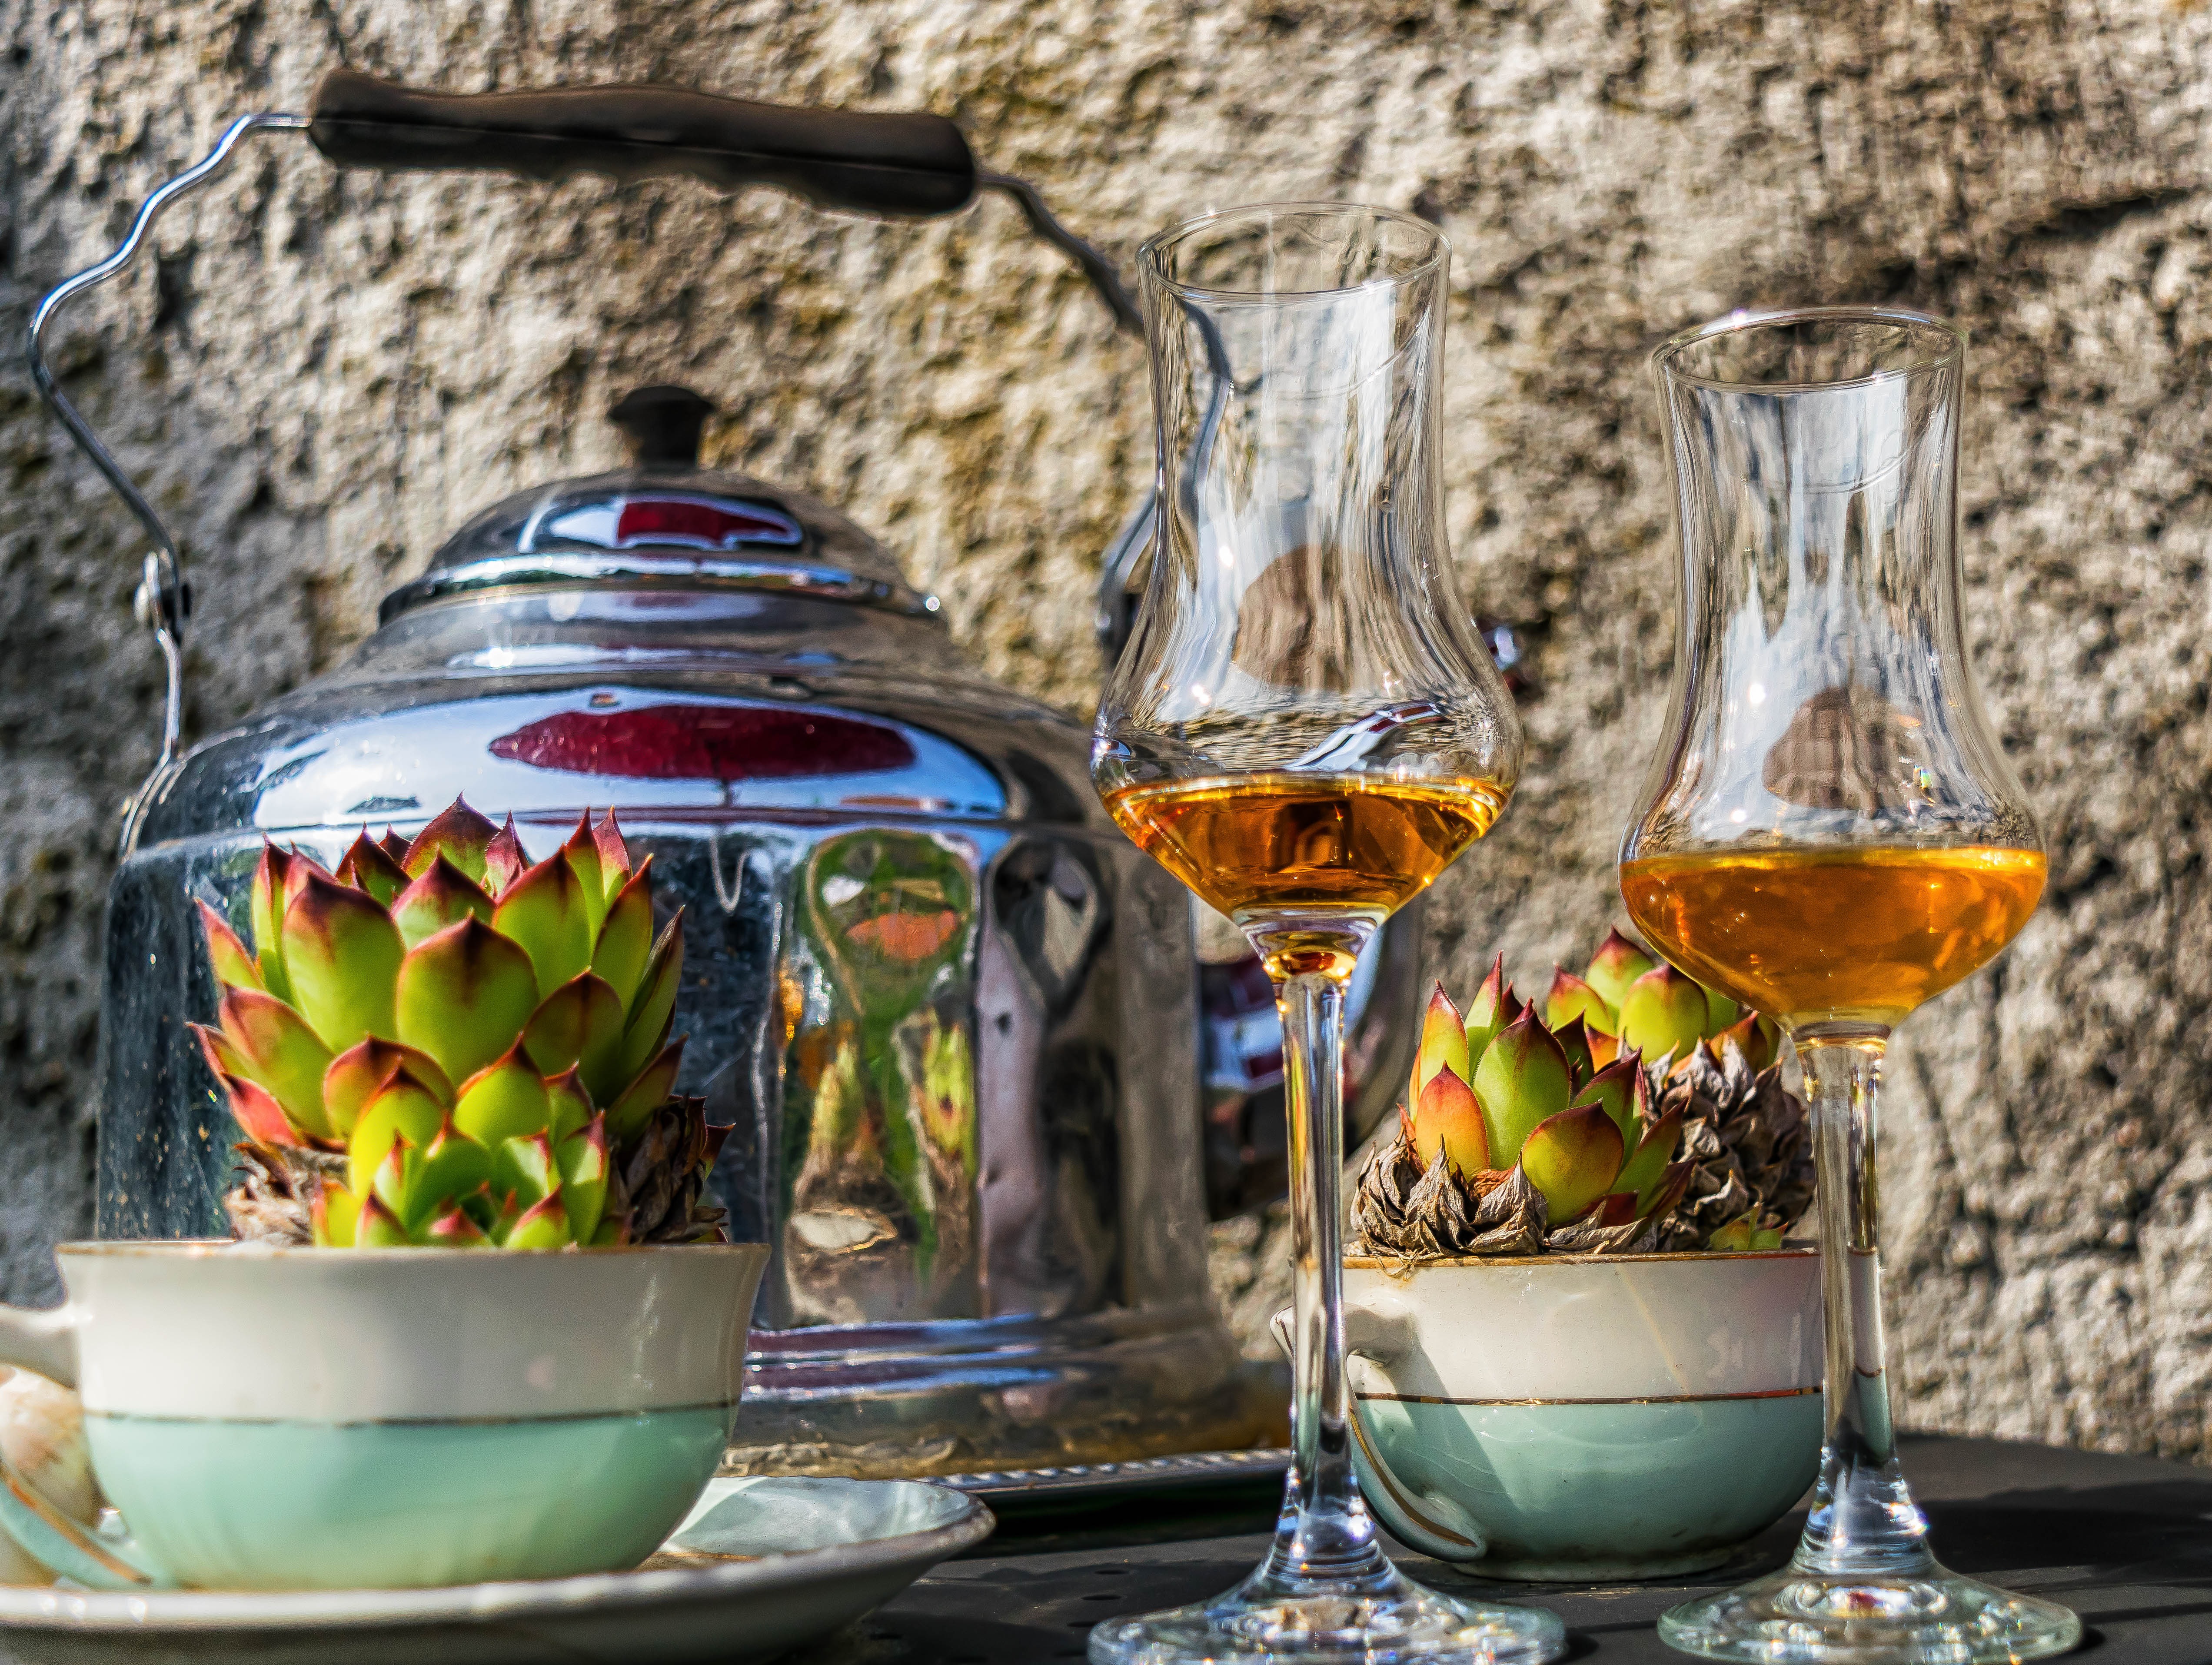
table, sweet, flower, glass, summer, food, produce, drink, garden, lighting, delicious, still life, alcohol, liqueur, enjoy, benefit from, distilled beverage